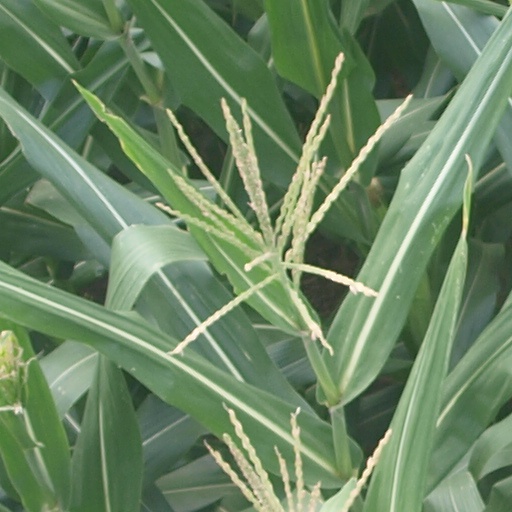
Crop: maize; corn